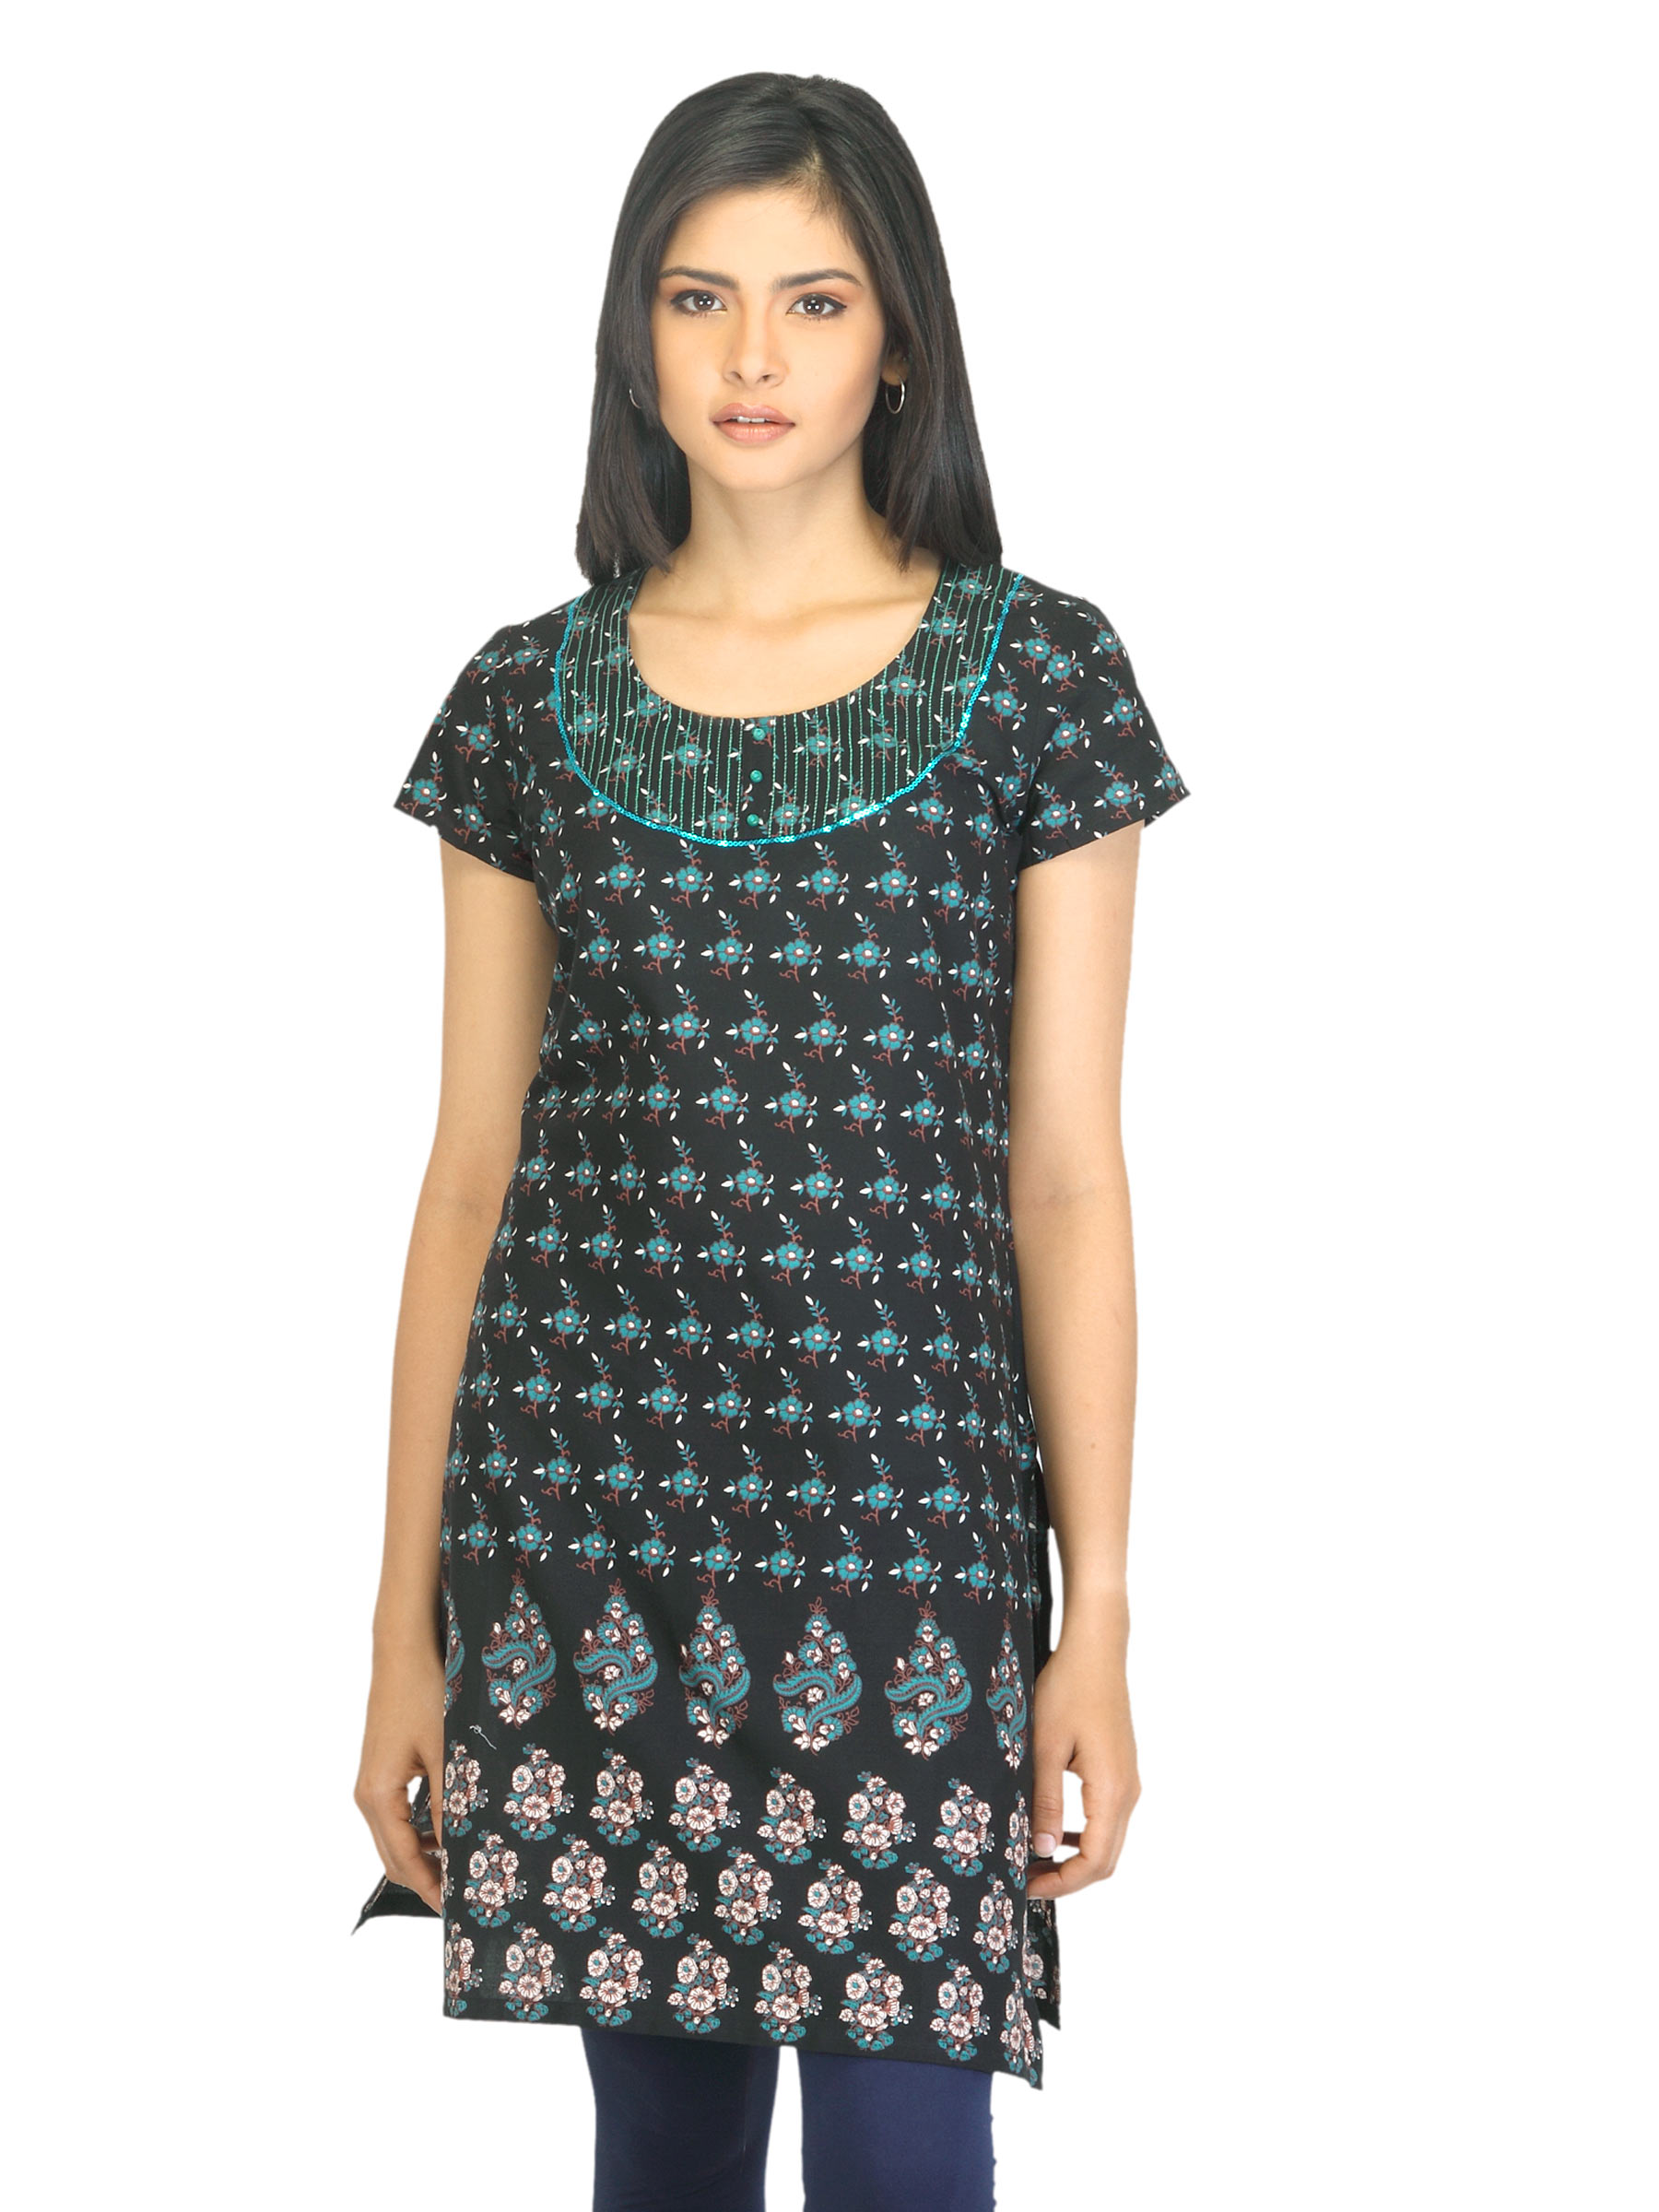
Aurelia Women Printed Black Kurta
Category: Apparel / Topwear / Kurtas
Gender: Women
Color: Black
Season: Summer 2012
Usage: Ethnic